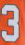
Number: 3